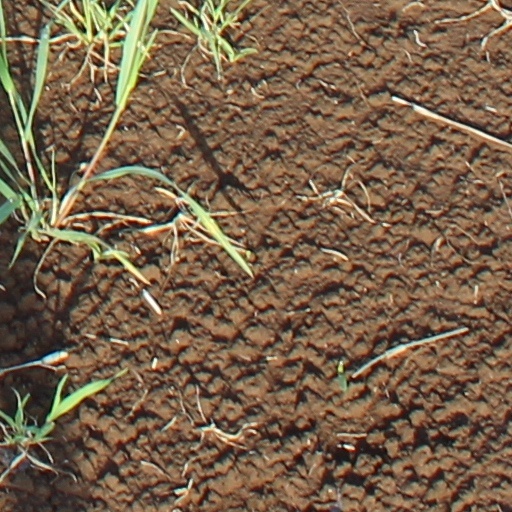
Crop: wheat